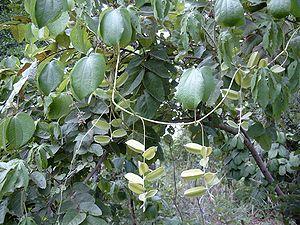
« Igname » est un nom vernaculaire ambigu désignant en français plusieurs espèces de plantes appartenant au genre Dioscorea, famille des Dioscoreaceae, cultivées dans toutes les régions tropicales du globe terrestre, dans un but alimentaire, pour leurs tubercules riches en amidon. Le terme désigne aussi le tubercule lui-même consommé comme légume-racine. En Amérique du Nord et au Canada, ce qu'on appelle igname est souvent en fait une patate douce.